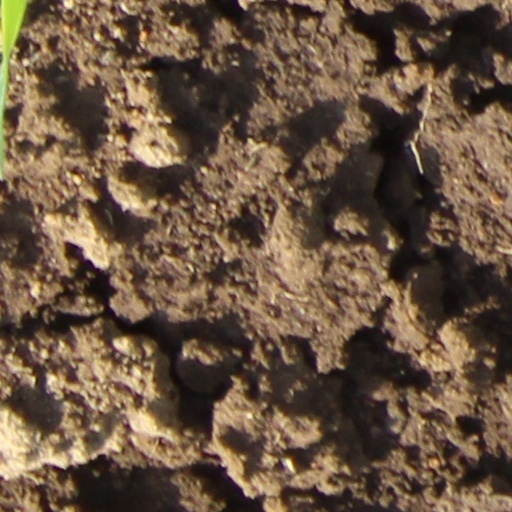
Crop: wheat